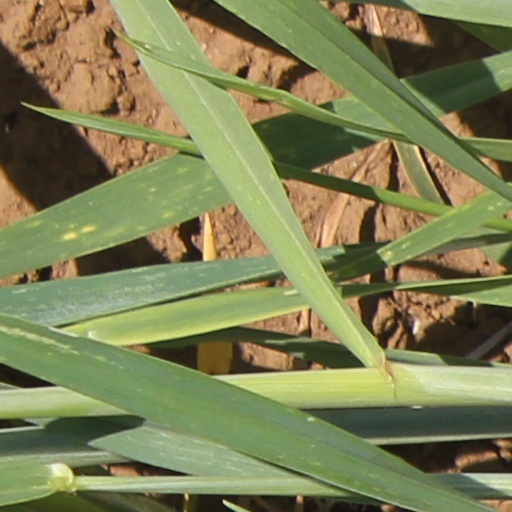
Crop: wheat